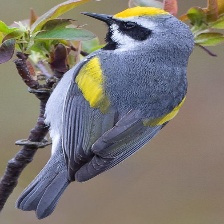
Species: GOLD WING WARBLER
Scientific name: VERMIVORA CHRYSOPTERA